Pittsburgh Steelers

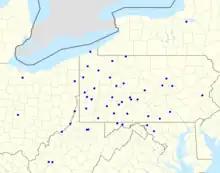
Map of radio affiliates.

As of 2006, the Steelers' flagship radio stations were WDVE 102.5 FM and WBGG 970 AM. Both stations are owned by iHeartMedia. Games are also available on 51 radio stations in Pennsylvania, Western Maryland, Ohio, and Northern West Virginia. The announcer is Tunch Ilkin. Craig Wolfley is the sideline reporter. Myron Cope, the longtime color analyst and inventor of the "Terrible Towel", retired after the 2004 season, and died in 2008. Longtime lead announcer Bill Hillgrove retired after the 2023 season.